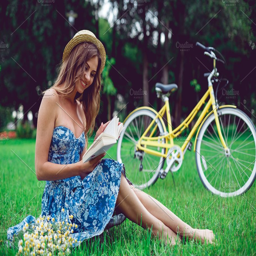
beautiful young woman portrait reading a book with bicycle in the park .